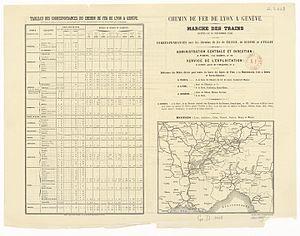
Chemin de fer de Lyon à Genève Marche des trains depuis le 10 novembre 1858. Correspondances les chemins de fer de France, de Suisse &amp
La Compagnie du chemin de fer de Lyon à Genève est une société anonyme créée en 1853, pour construire et exploiter une ligne entre les villes de Lyon et de Genève.